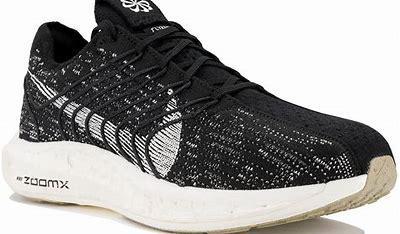
Brand: Nike
Model: Pegasus Turbo Next Nature